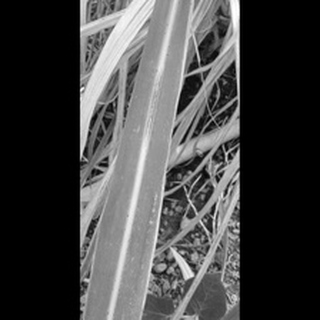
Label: sugarcane_red_rot